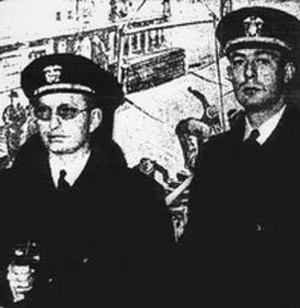
Lafayette Ronald Hubbard, dit L. Ron Hubbard, né le 13 mars 1911 à Tilden dans le Nebraska, et mort le 24 janvier 1986 à Creston en Californie, est une personnalité américaine, fondateur de la Scientologie dont la précédente carrière était celle d'auteur de science-fiction.